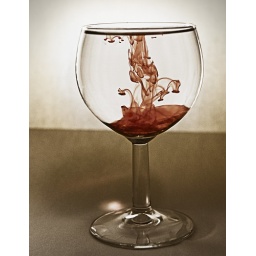
red dye in water